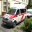
Label: ambulance